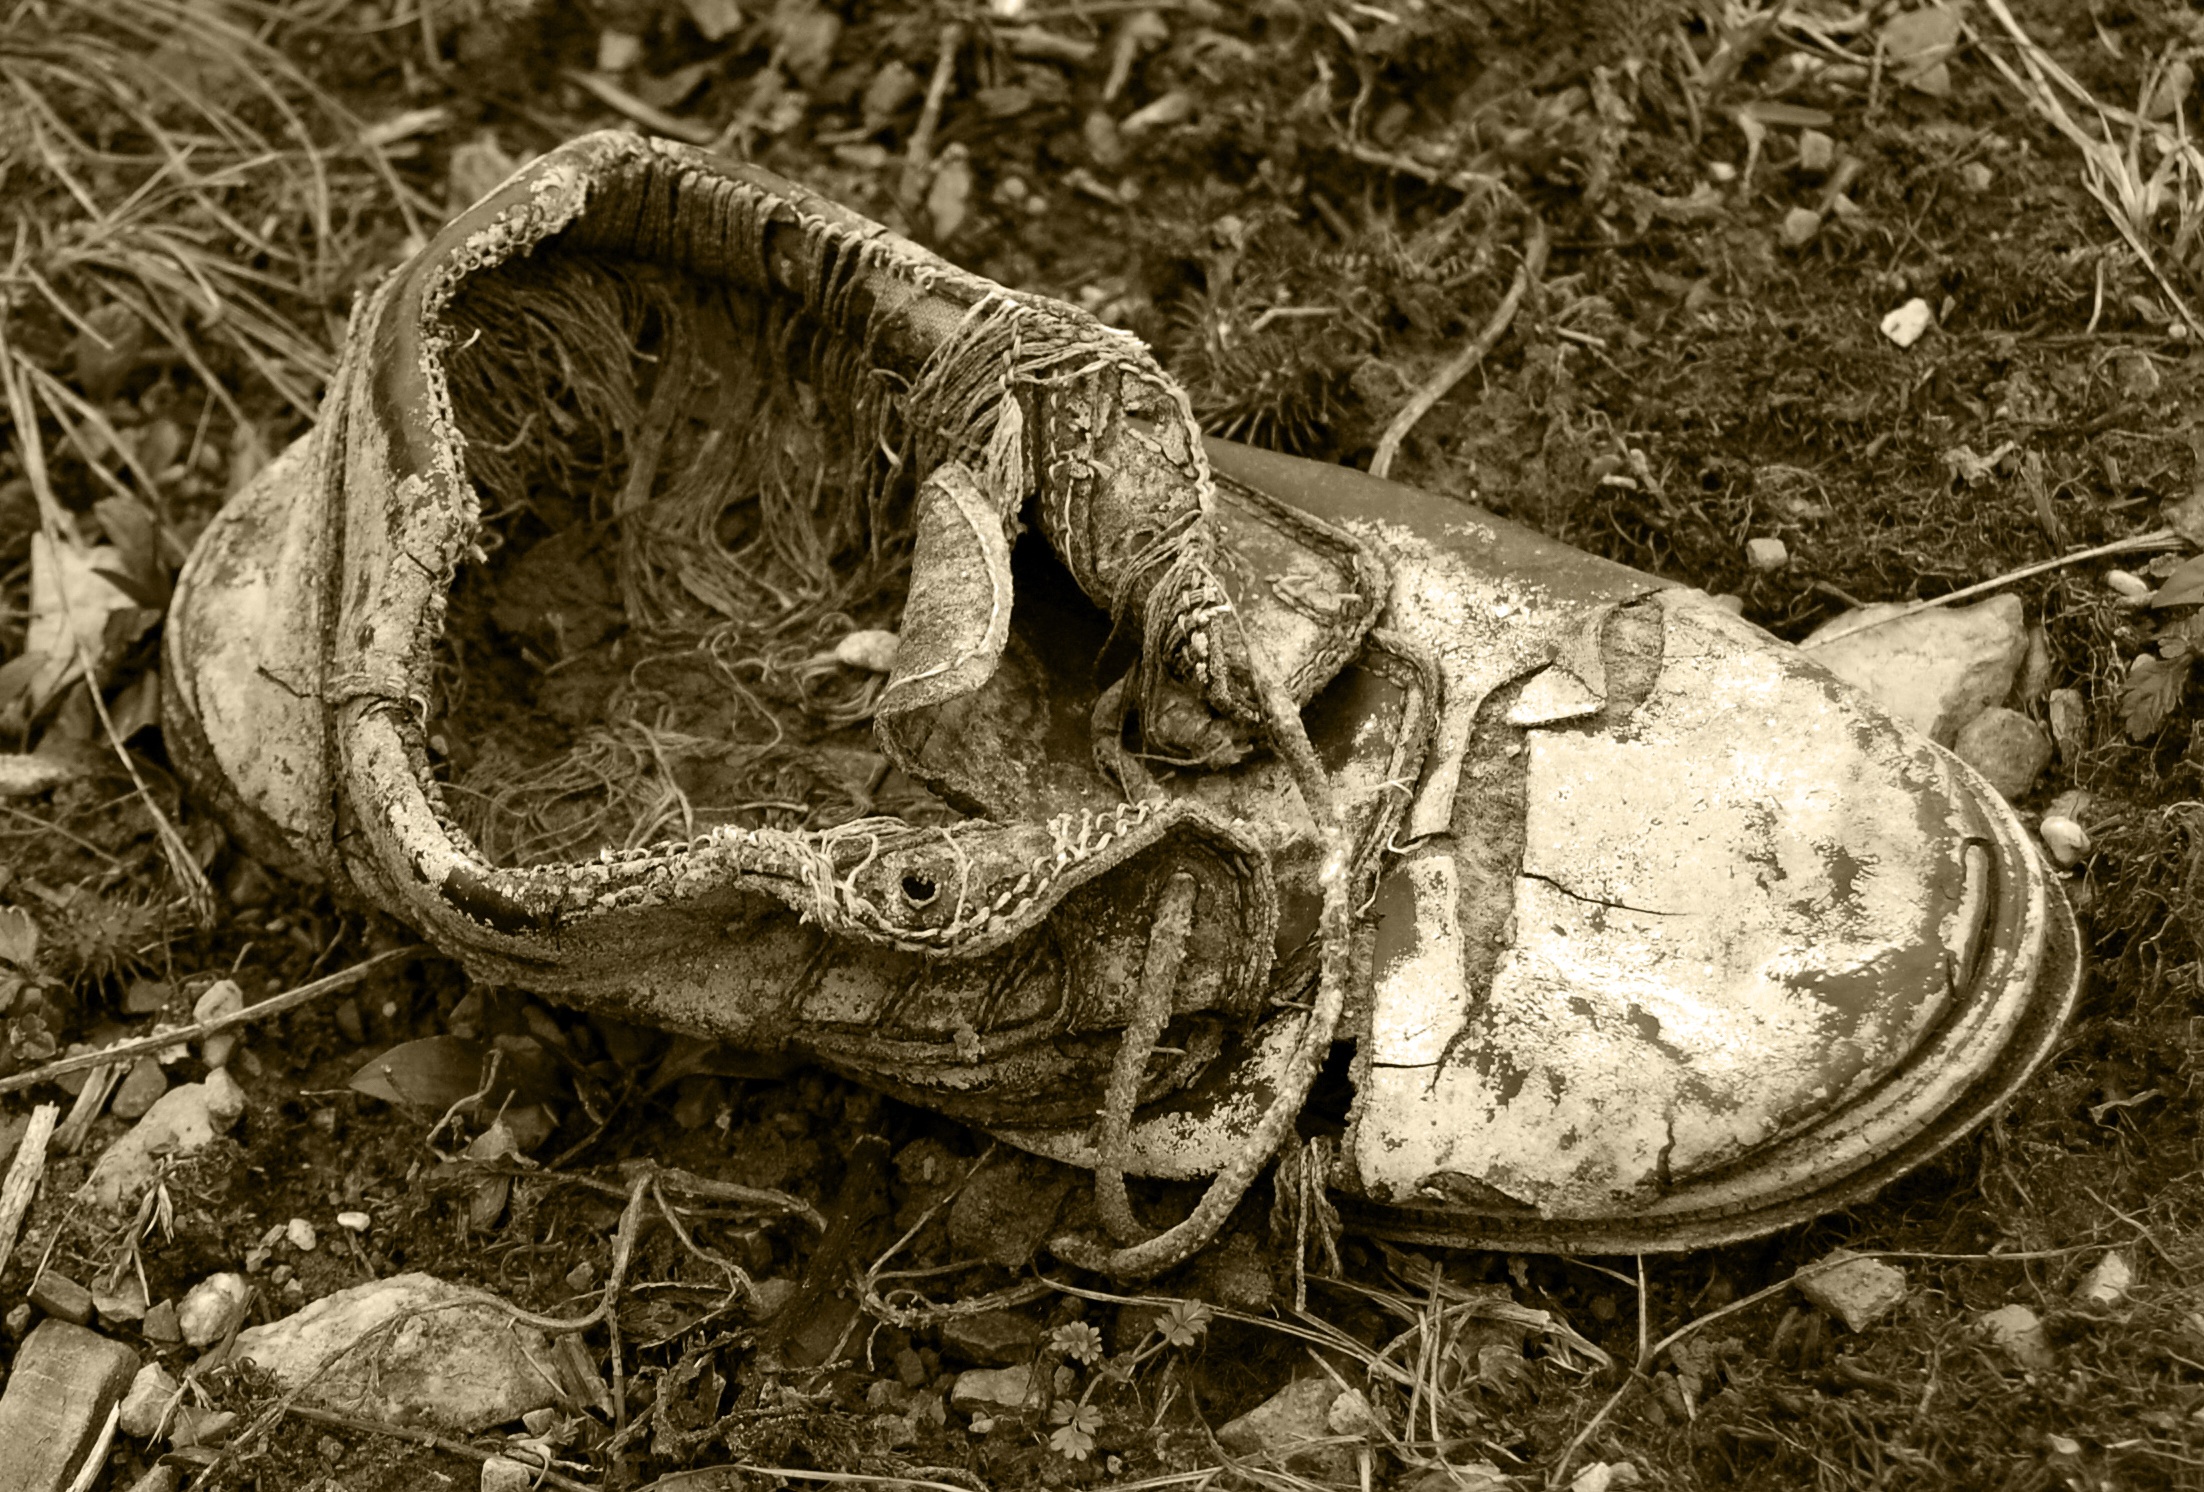
black and white, wood, wildlife, soil, reptile, monochrome, fauna, snake, serpent, monochrome photography, boa constrictor, boas